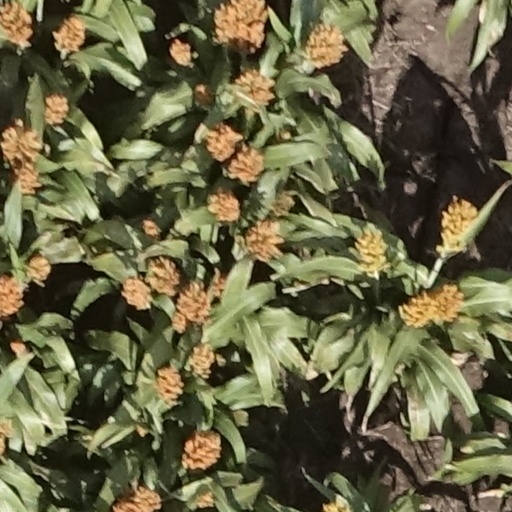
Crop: sorghum